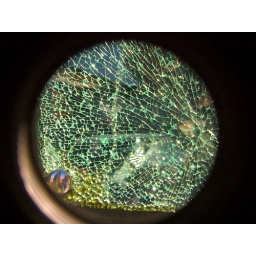
From the pivoting window in the door of a Chevy Van.